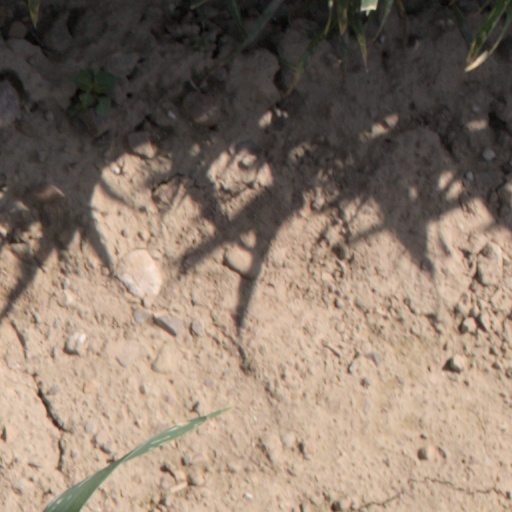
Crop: wheat